William P. Upshur

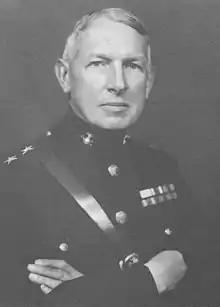
Upshur

Major General William Peterkin Upshur (October 28, 1881 – July 21, 1943) was a United States Marine Corps officer and the recipient of the Medal of Honor, the United States' highest military decoration, for his actions in 1915 during the Haitian Campaign.